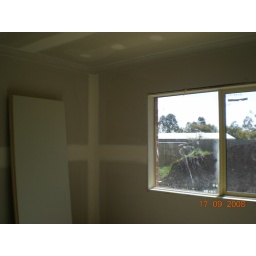
Cornices in bedroom 4.  Looking out the backyard. One of the doors for the BIR is leaning against the wall.